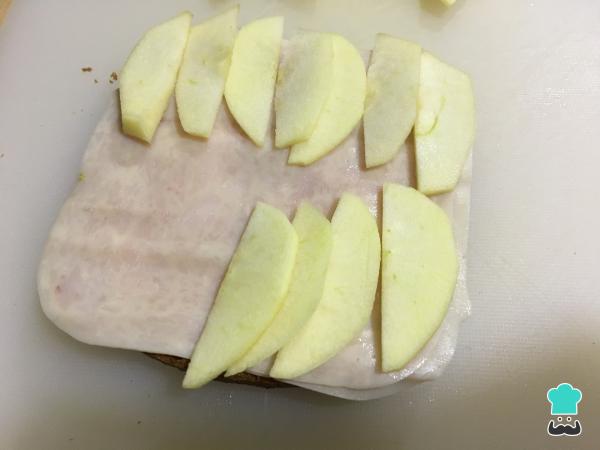
Montamos el sándwich de pavo con manzana. Colocamos el pavo sobre una de las rebanadas y encima disponemos las rodajas de manzana colocadas en orden. Tapamos con la otra rebanada y listo para comer.